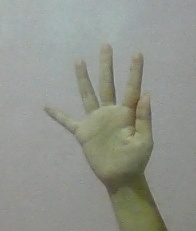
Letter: sheen